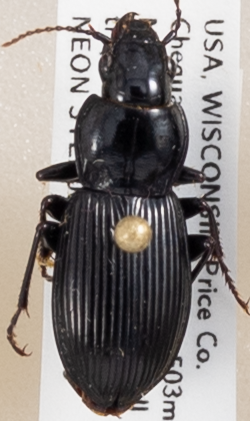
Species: Pterostichus novus
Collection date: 2019-07-23
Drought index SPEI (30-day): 0.086
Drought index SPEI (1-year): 1.77
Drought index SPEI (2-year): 1.416